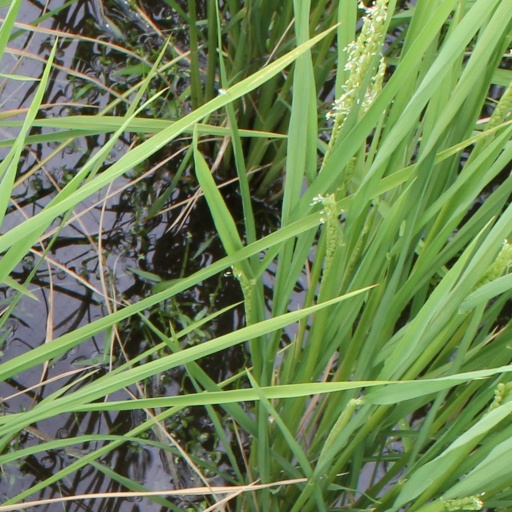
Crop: rice